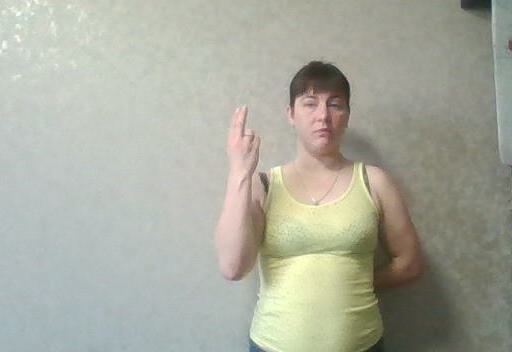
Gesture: two_up_inverted